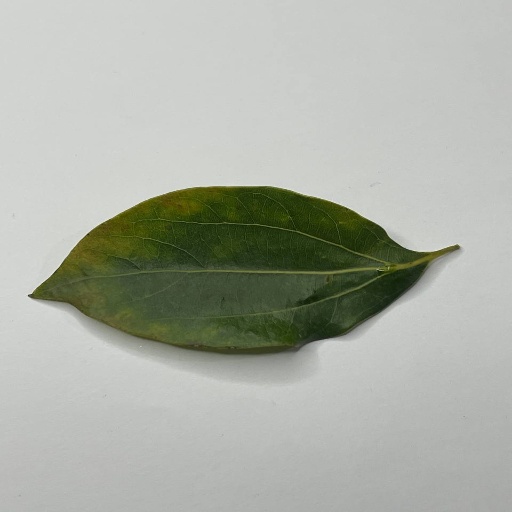
Species: Camphor
Leaf condition: Bacterial Spot